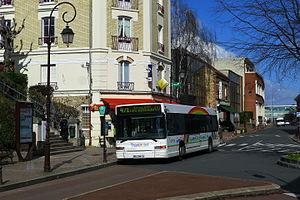
Autobus Heuliez GX317 du réseau Traverciel sur la ligne 471 arrivant à son terminus Les Coteaux (Saint-Cloud)
L’établissement de Nanterre est une entreprise de transports de voyageurs appartenant au groupe Transdev. Il est basé à Nanterre, au nᵒ 40-42 avenue des Guilleraies, dans le département des Hauts-de-Seine, en région Île-de-France. L'entreprise exploite des lignes régulières et scolaires desservant principalement le département des Hauts-de-Seine et la partie est des Yvelines. Elle exploite quatre lignes au nom et pour le compte de la RATP.